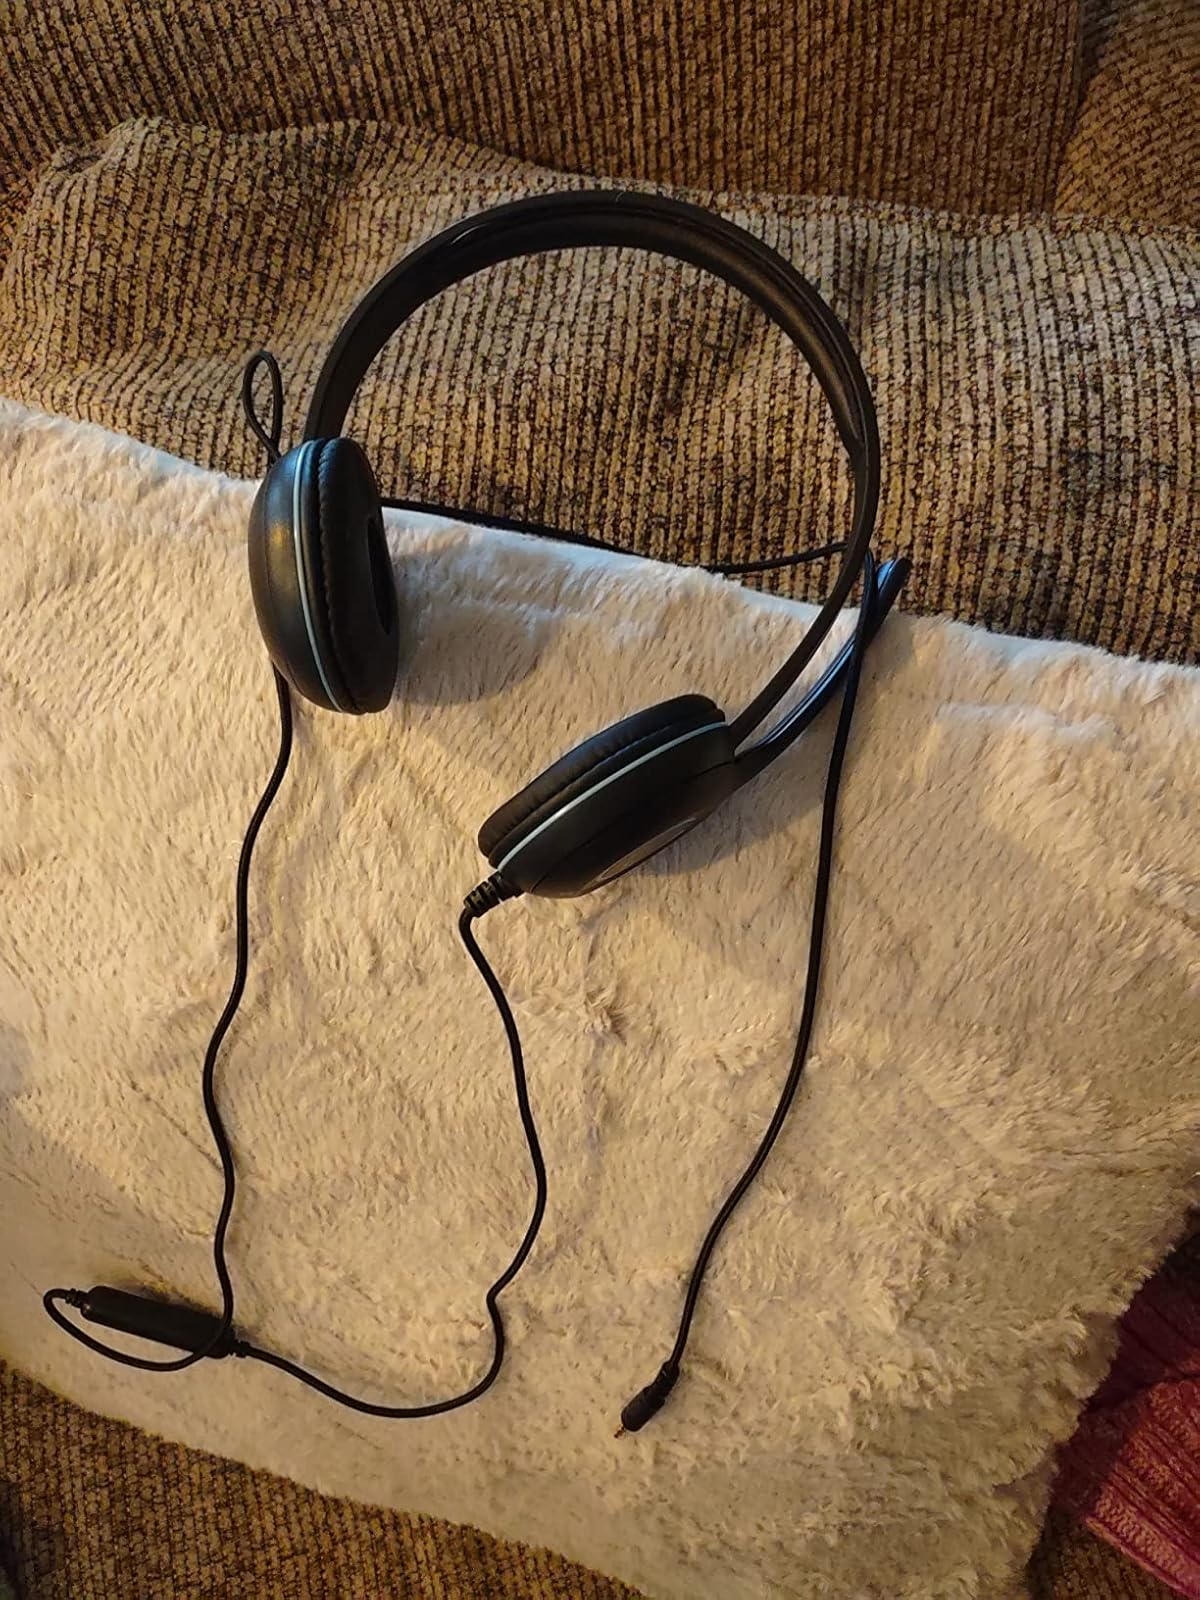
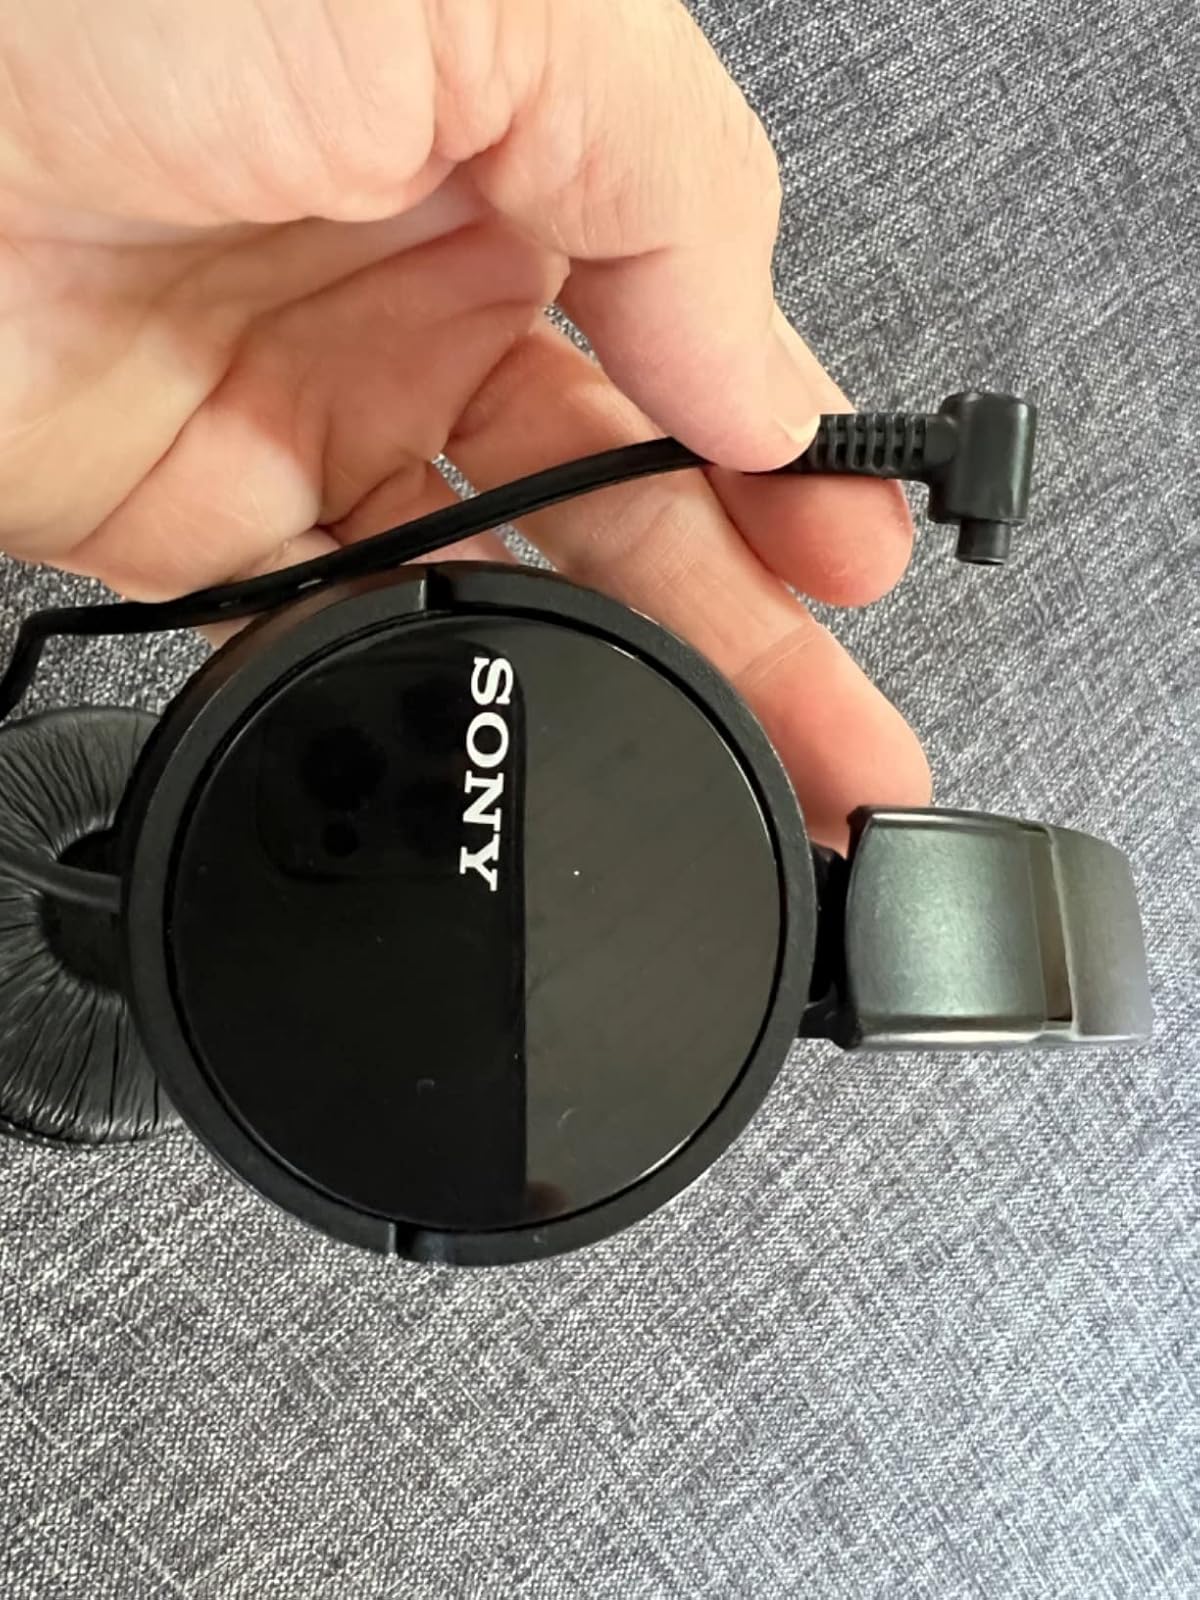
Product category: headphones
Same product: no